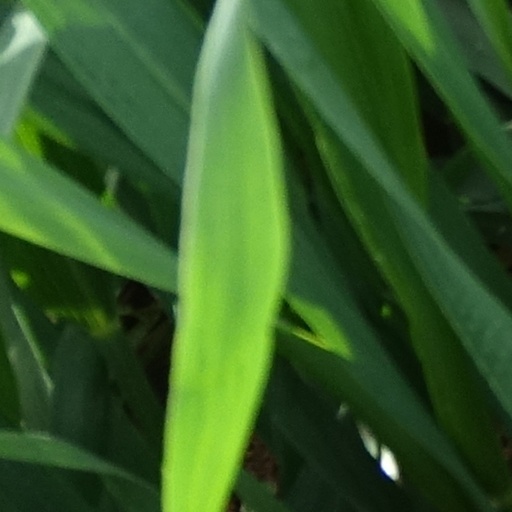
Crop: wheat